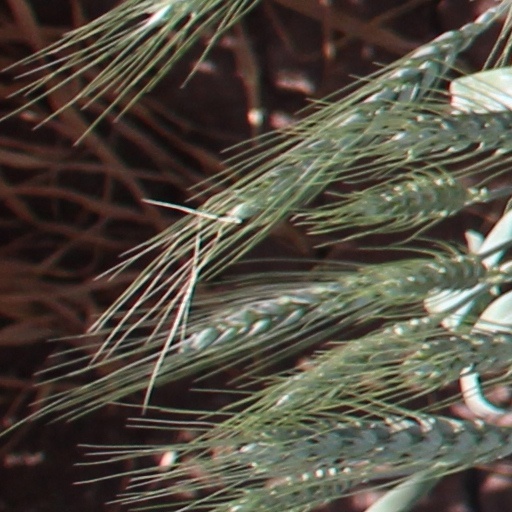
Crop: wheat